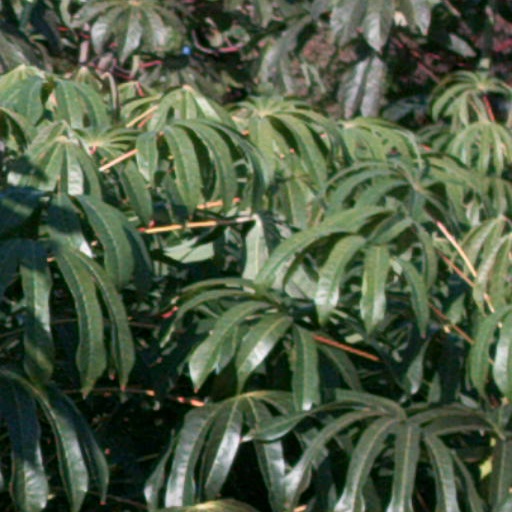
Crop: cassava